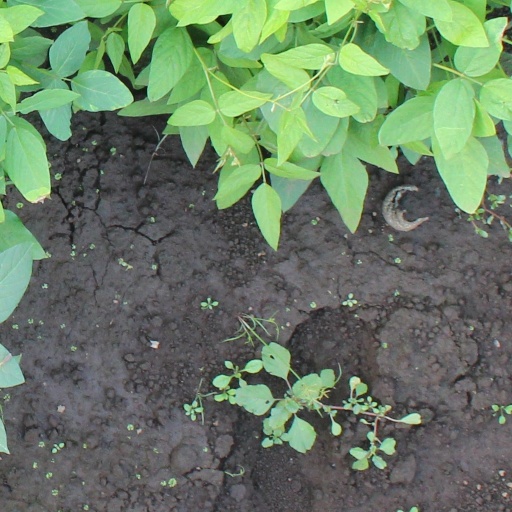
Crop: soybean